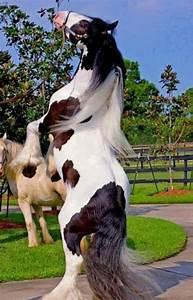
horse